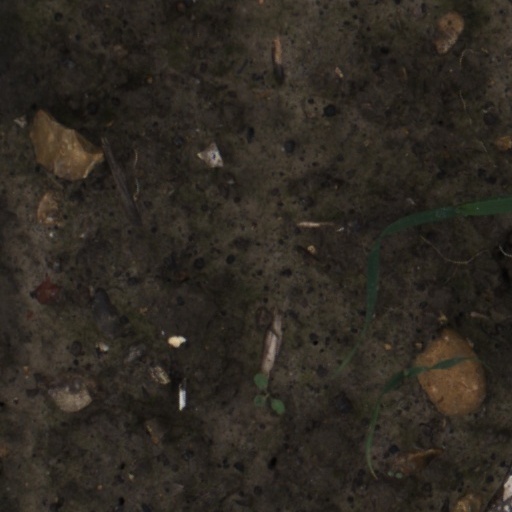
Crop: wheat